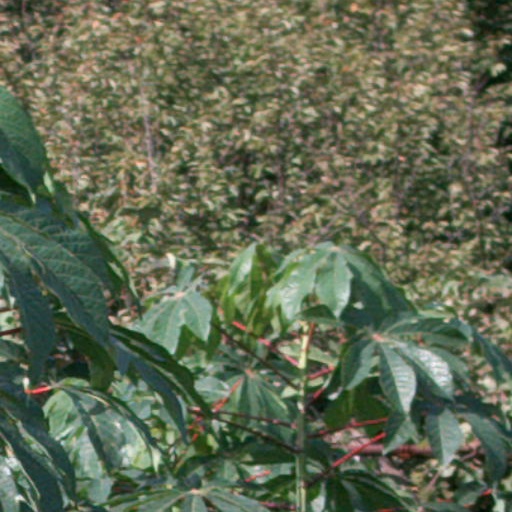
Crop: cassava